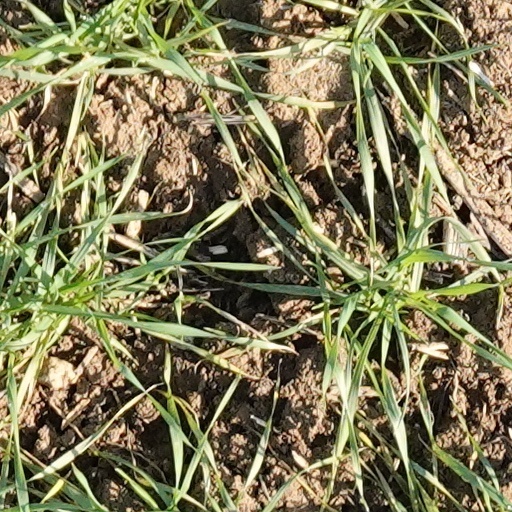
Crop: wheat